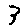
Label: 3